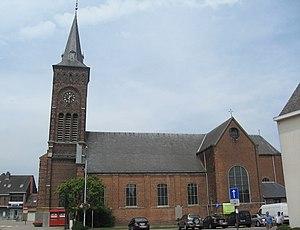
Cette page regroupe l'ensemble des monuments classés de la ville de Heist-op-den-Berg dans la province d'Anvers en Belgique.